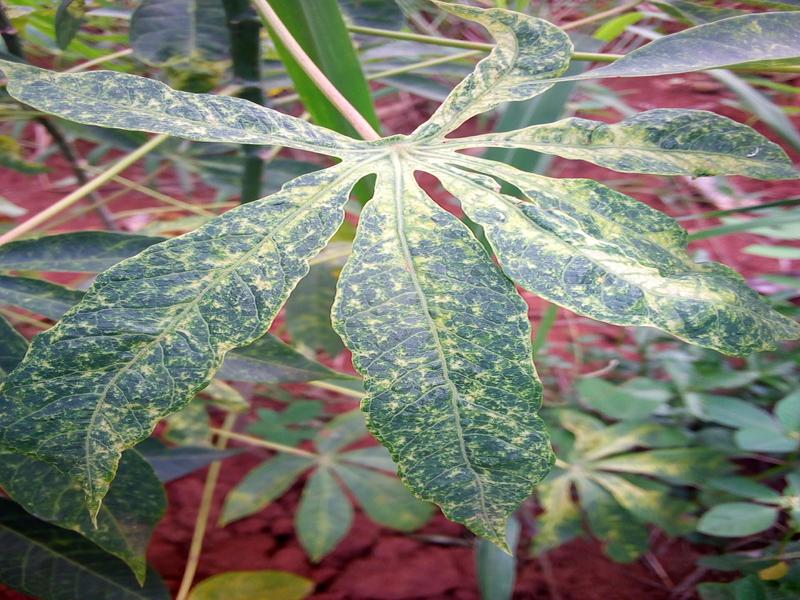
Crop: cassava
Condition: green_mottle